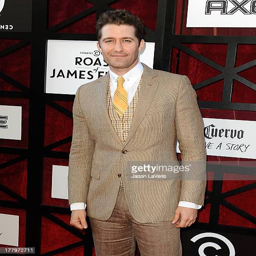
pop artist attends chat show of actor